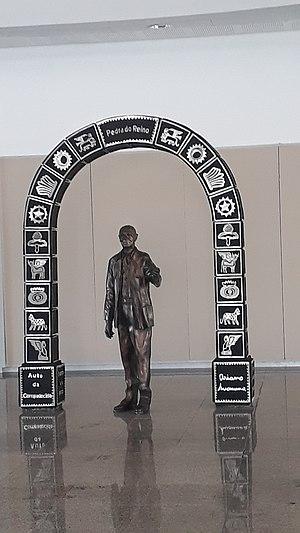
Le Centre de Congrès Poète Ronaldo Cunha Lima, situé dans la capitale João Pessoa; Il a été conçu pour être l’un des plus modernes du Brésil, avec tout le matériel nécessaire pour mener à bien de grands projets. Sa structure est composée de 4 bâtiments principaux: la Tour d'observatio, le pavillon des foires et expositions, le pavillon des congrès et conventions et le théâtre pierre du royaume. C'est l'un des lieux d'événements les plus modernes et sophistiqués d'Amérique latine, avec 48 676 m². Il est situé sur l'autoroute PB 008, KM 5 - Centre d'écotourisme de Cabo Branco.